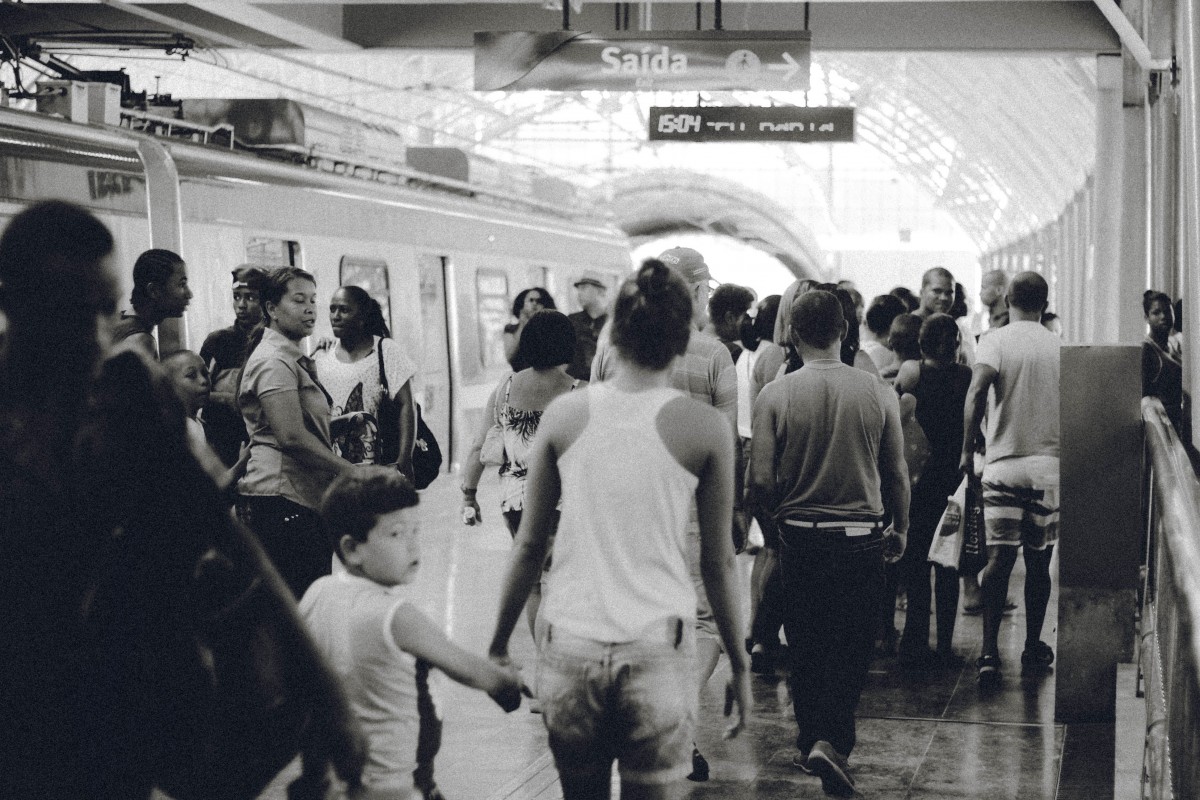
Tags: black and white, people, crowd, subway, station, public transport, photograph, image, monochrome photography